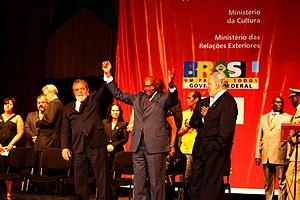
Inauguration à Salvador de Bahia (Brésil), le 25 mai 2009, du Fesman 2009 (Festival mondial des arts nègres) qui se tiendra à Dakar (Sénégal) du 1er au 14 décembre 2009, et dont le Brésil sera l'invité d'honneur. Inauguration en présence des présidents Lula (Brésil) et Wade (Sénégal) et du gouverneur de Bahia, Jaques Wagner.
L’Afrique est un continent qui couvre 6 % de la surface de la Terre et 20 % de la surface des terres émergées. Sa superficie est de 30 415 873 km² avec les îles, ce qui en fait la troisième mondiale si l'on compte l'Amérique comme un seul continent. Avec plus de 1,2 milliard d'habitants, l'Afrique est le deuxième continent le plus peuplé après l'Asie et représente 16,4 % de la population de la planète en 2016. Le continent est bordé par la mer Méditerranée au nord, le canal de Suez et la mer Rouge au nord-est, l’océan Indien au sud-est et l’océan Atlantique à l’ouest.